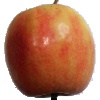
Label: apple_pink_lady